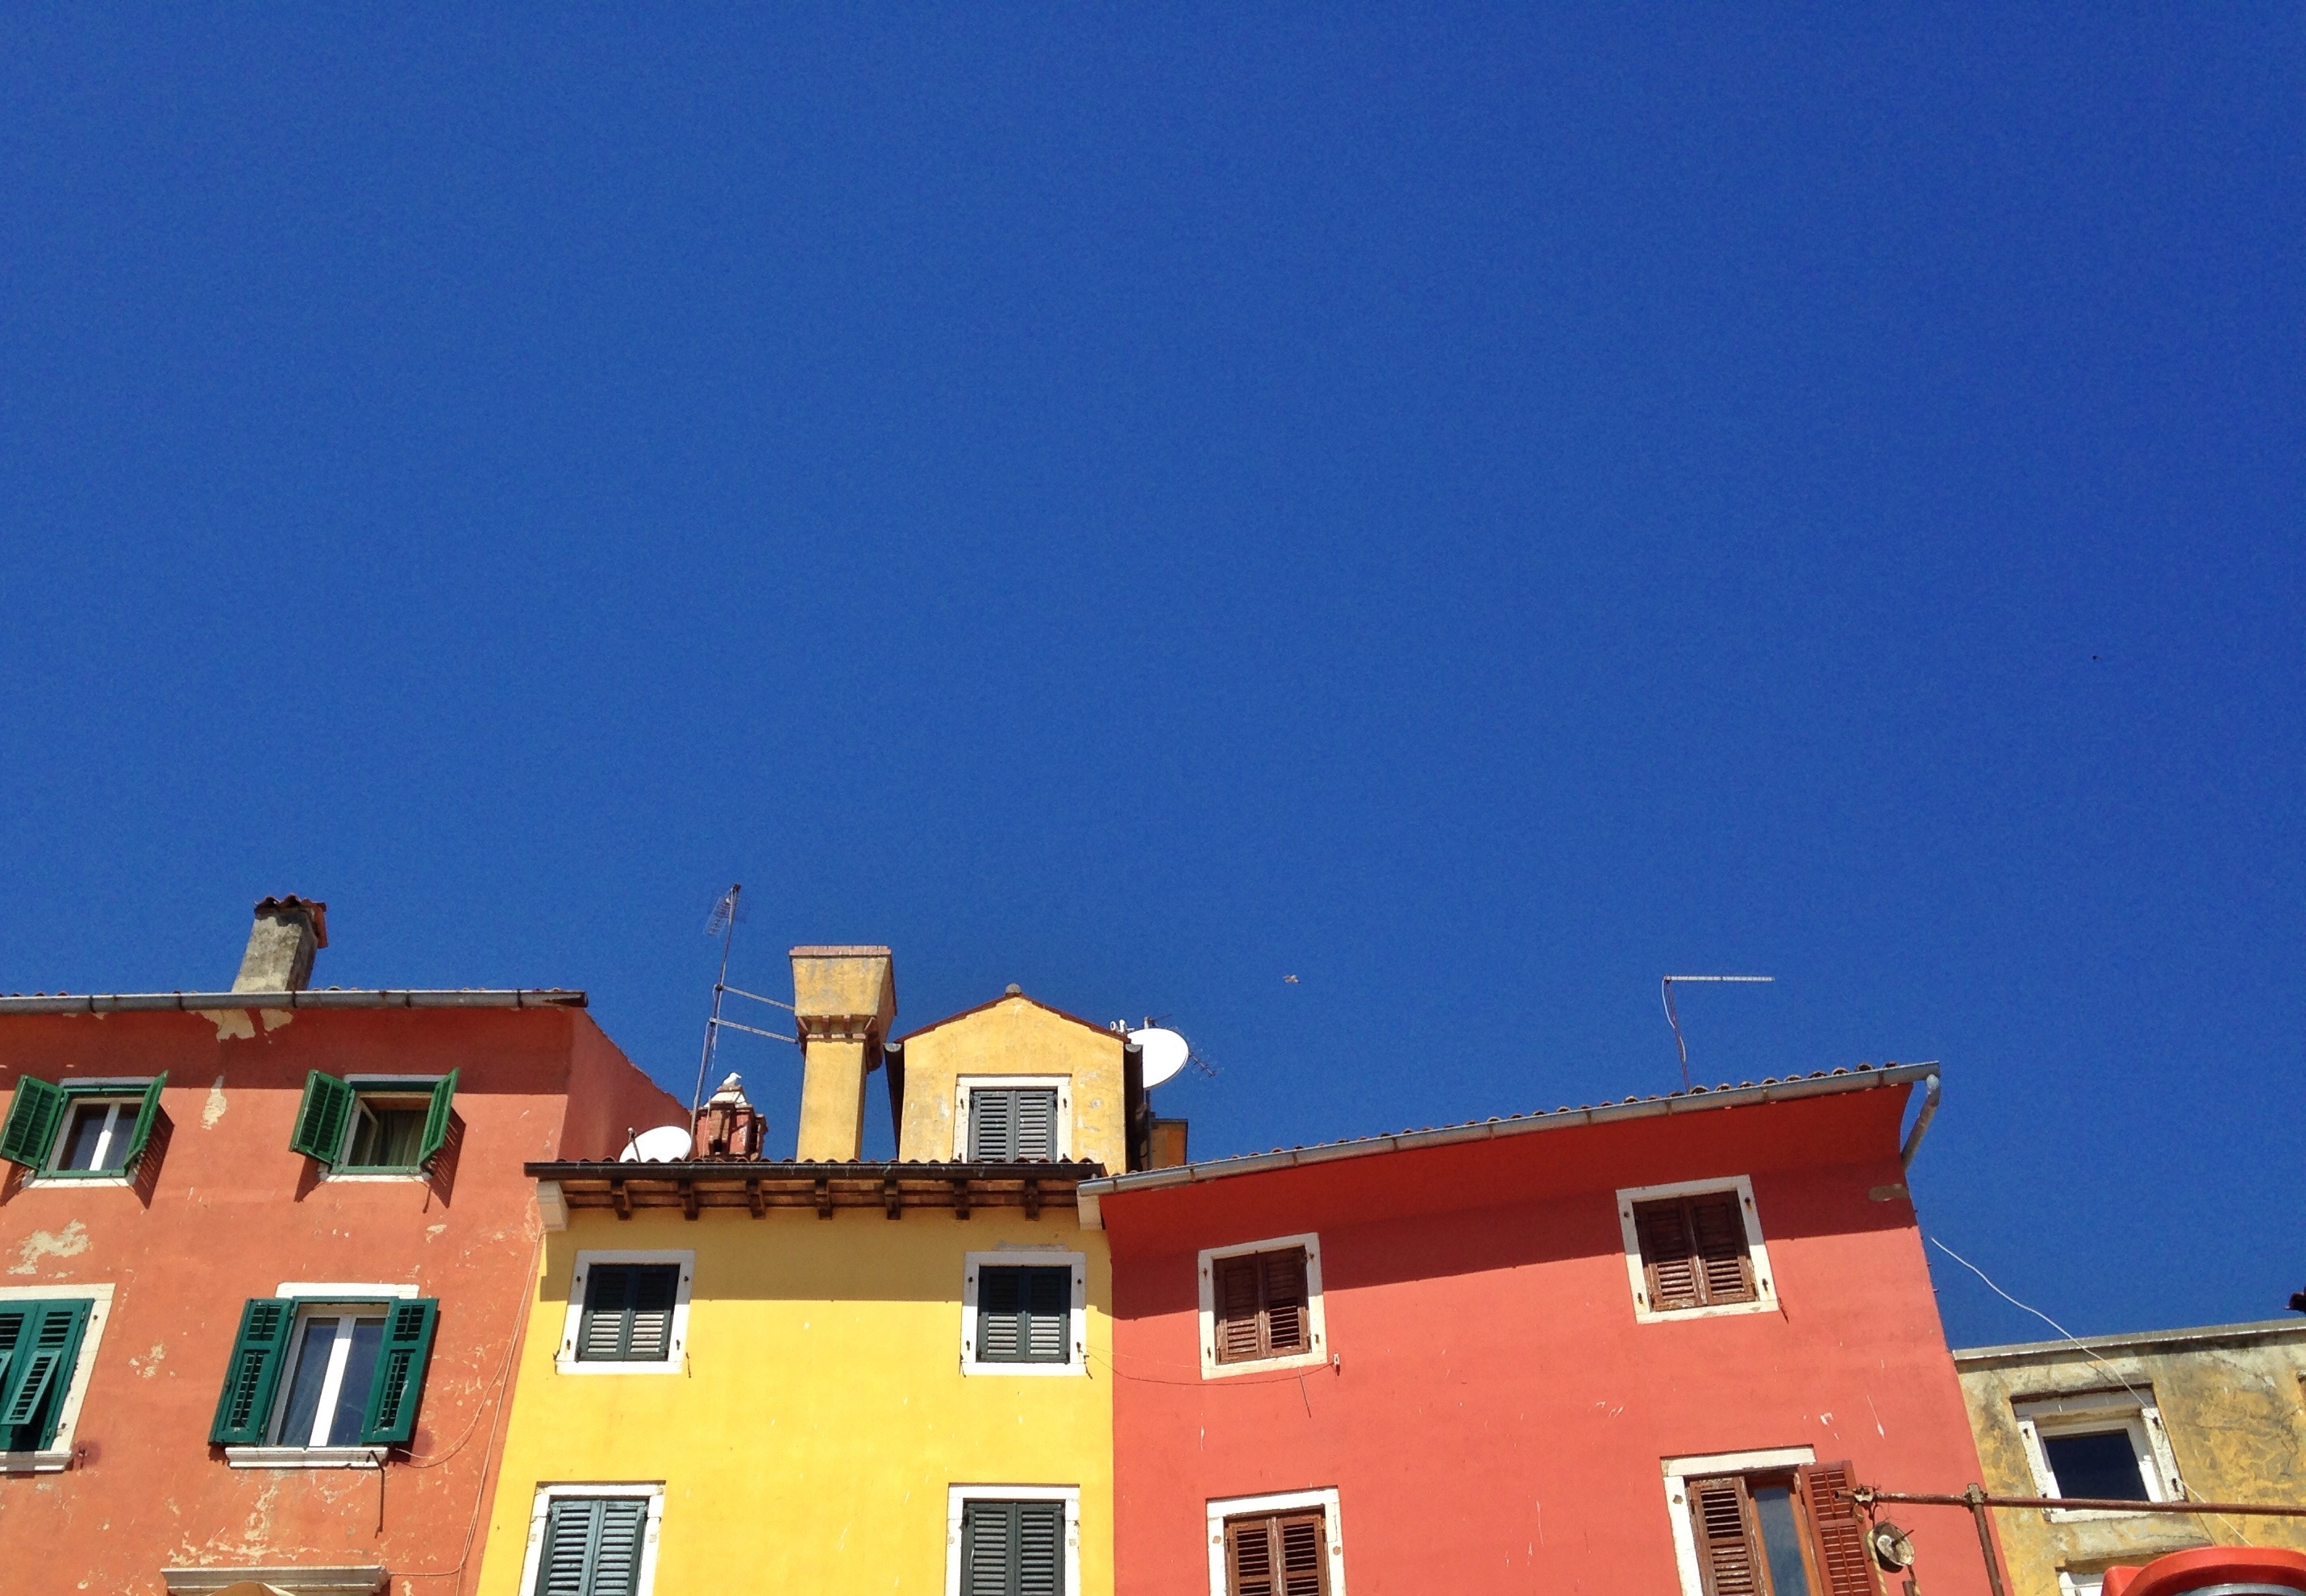
sky, house, town, roof, facade, property, neighbourhood, residential area